District Museum Brigittenau

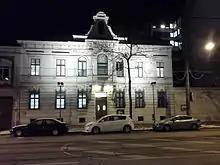
Night view

At the beginning of today's district museum stood a private collection of the Brigittenauer police district inspector Heinrich Zwicker (1919–1991). The collection was shown in the building Wallensteinplatz 5–6 with the support of district chief Karl Michal in the 1950s. Zwicker collected on his tours as a policeman for decades materials and spread the district history in photo lectures in restaurants.